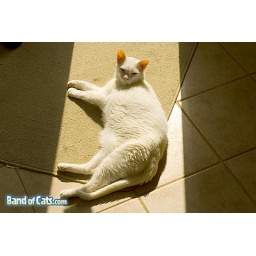
Spooky the cat heats things up in the kitchen